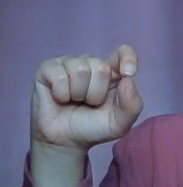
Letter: fa